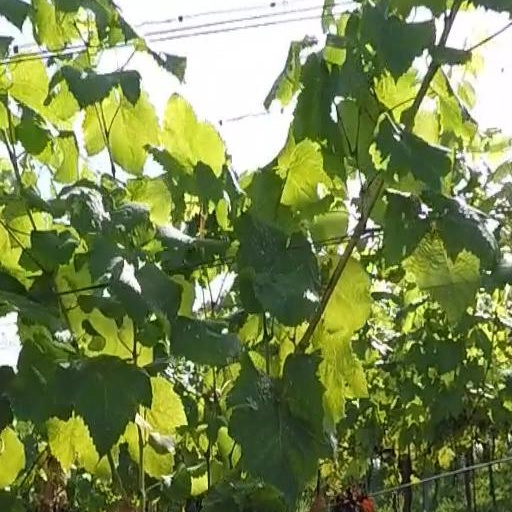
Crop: grape